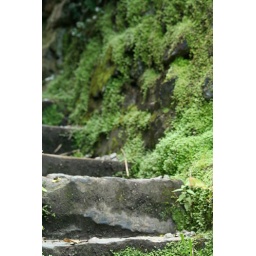
Well used set of stone stairs leading down to the ocean in Cornwall